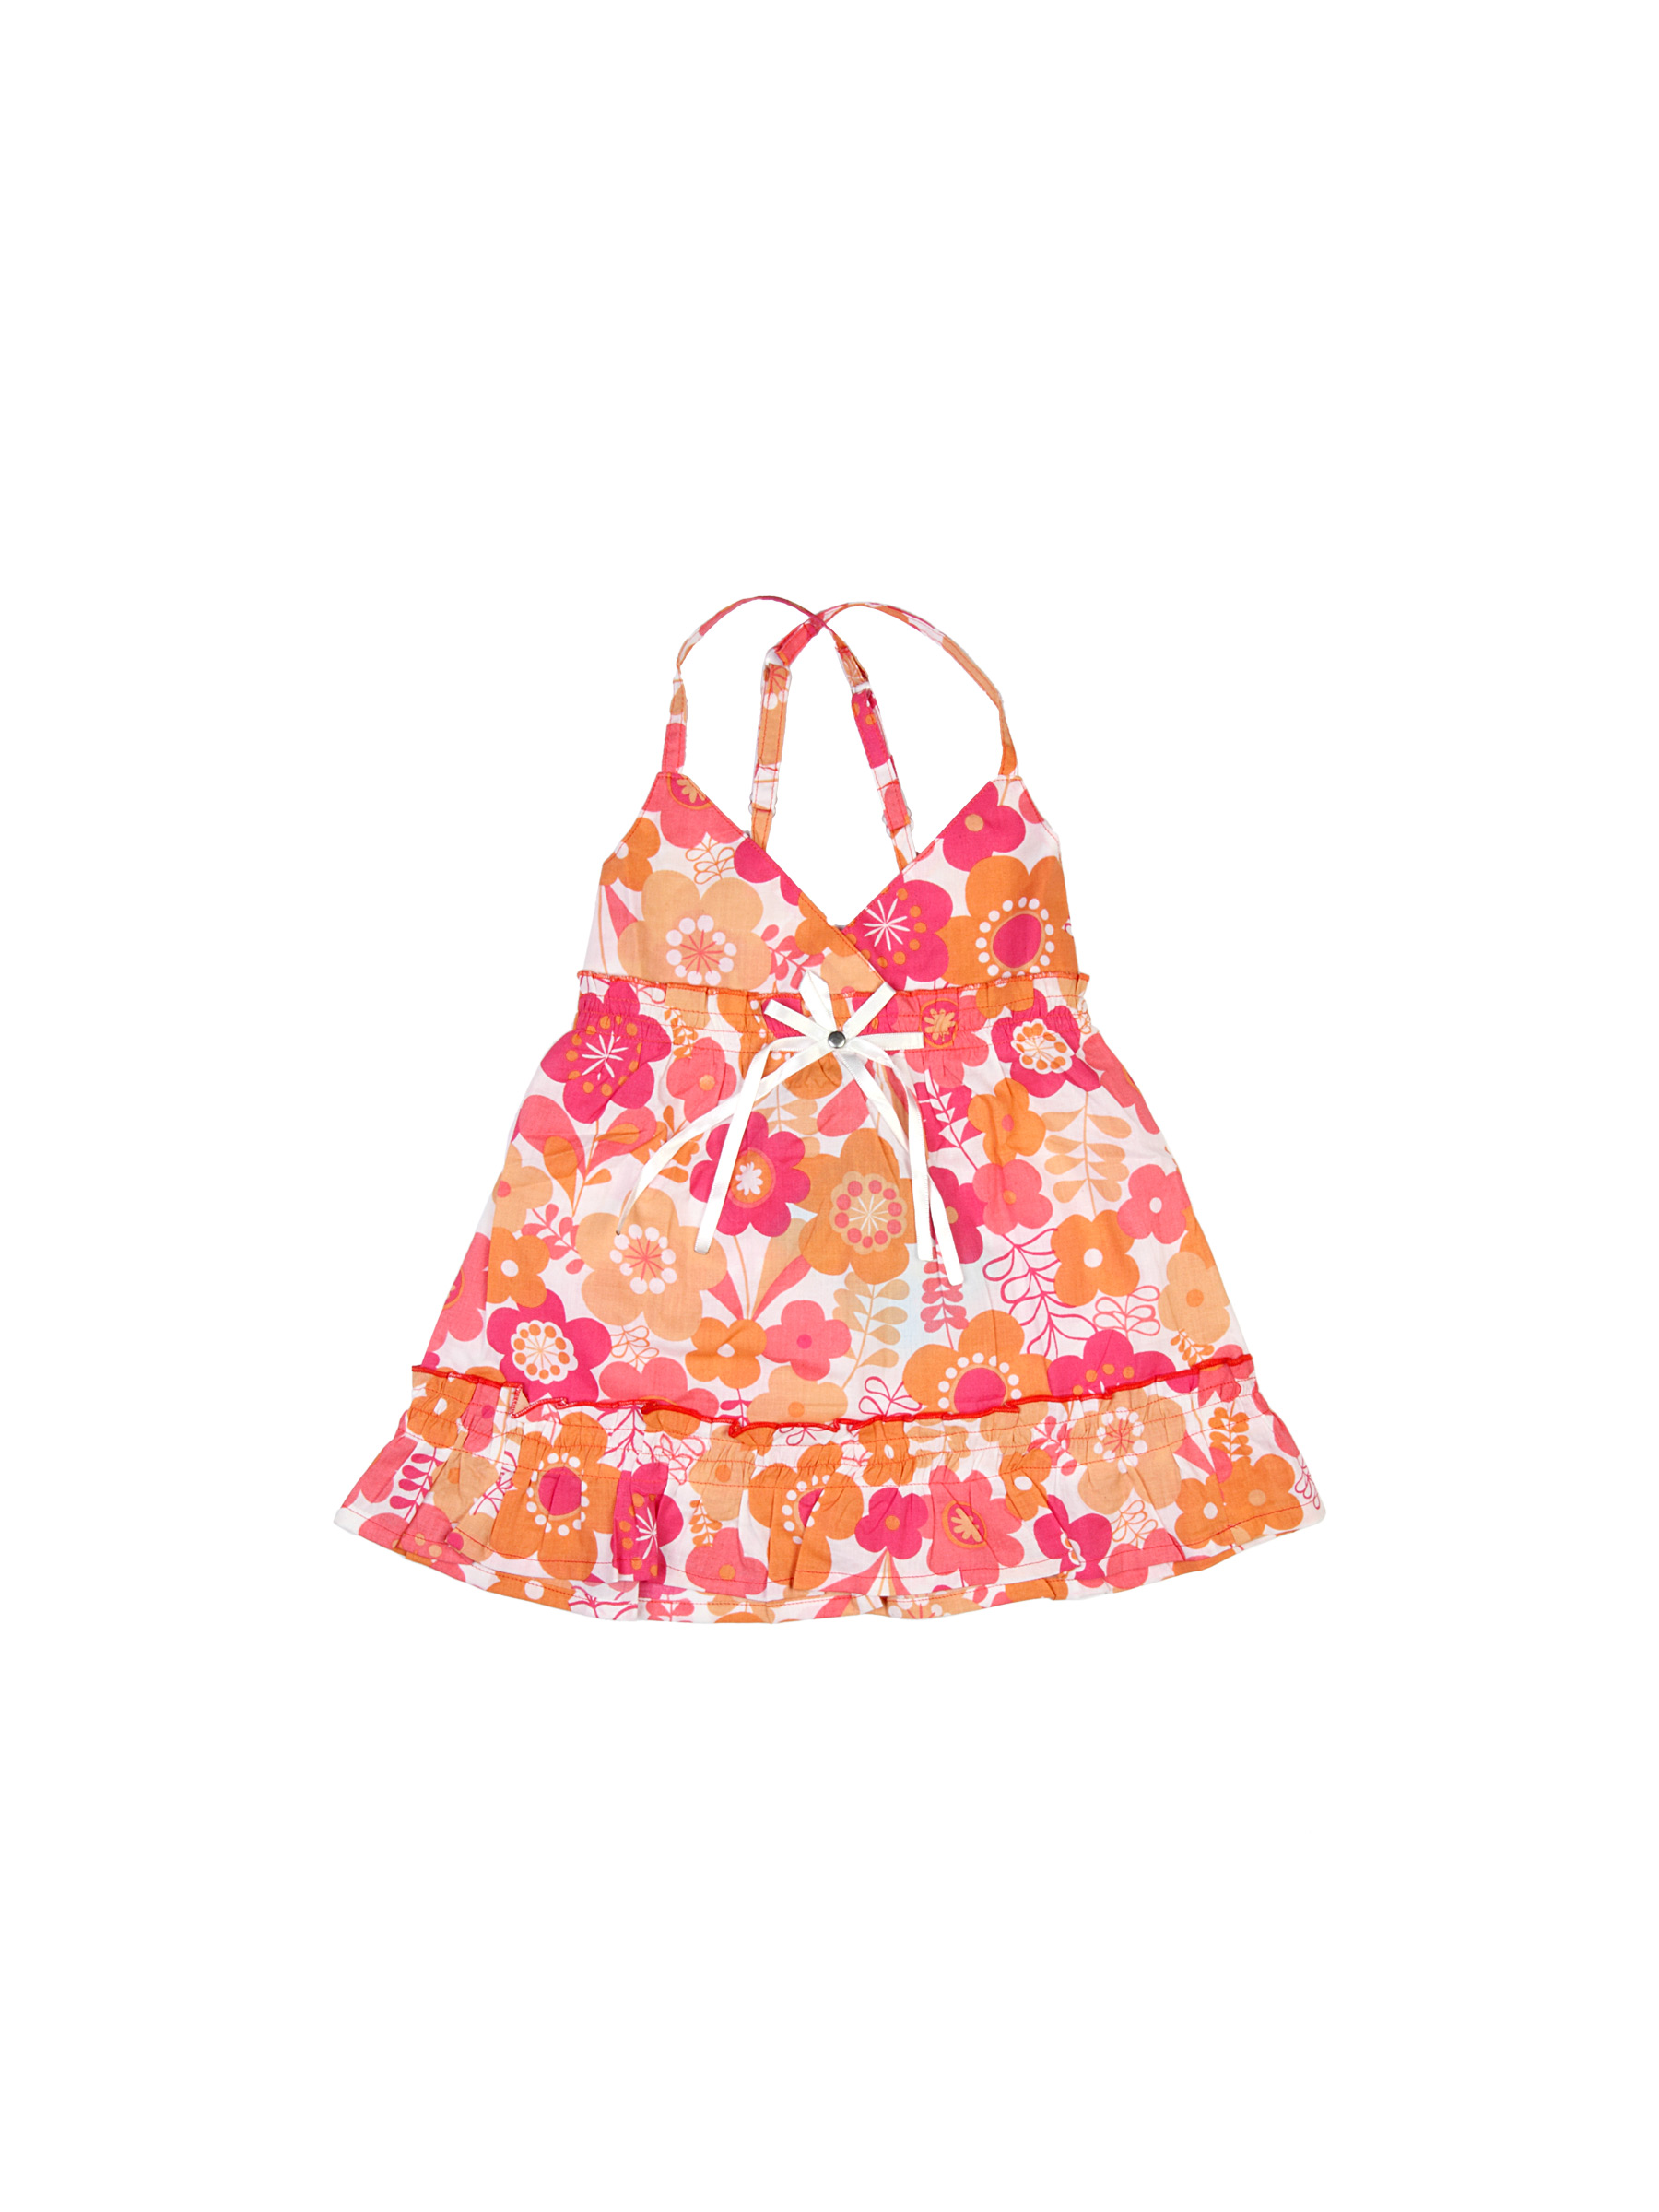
Ant Kids Flower Orange Dresses
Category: Apparel / Dress / Dresses
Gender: Women
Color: Orange
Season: Fall 2011
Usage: Casual